Automation

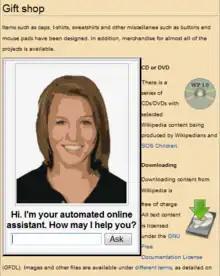
An automated online assistant on a website, with an avatar for enhanced human–computer interaction

Human-machine interfaces (HMI) or computer human interfaces (CHI), formerly known as "man-machine interfaces", are usually employed to communicate with PLCs and other computers. Service personnel who monitor and control through HMIs can be called by different names. In the industrial process and manufacturing environments, they are called operators or something similar. In boiler houses and central utility departments, they are called "stationary engineers".